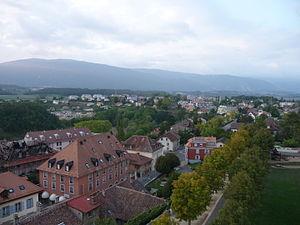
Orbe.